Morris (electoral district)

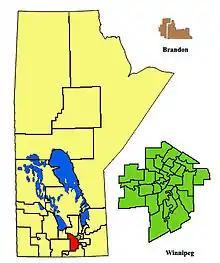
The 2011 boundaries of Morris highlighted in red

Morris is a former provincial electoral division in the Canadian province of Manitoba. It was created by redistribution in 1879 and named after the town and municipality of Morris, which in turn are named after Alexander Morris, who served as Lieutenant Governor of Manitoba from 1872 to 1877.